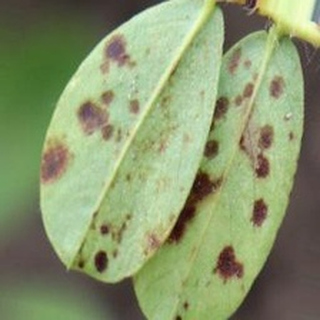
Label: groundnut_rust